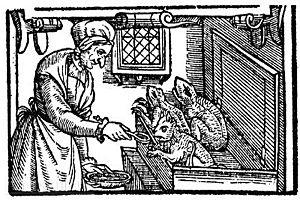
Un génie familier, démon familier ou tout simplement familier est, dans bon nombre de croyances d'Europe occidentale, une entité, animal ou esprit, parfois imaginaire et invisible, à laquelle les hommes s'adressent pour demander des conseils ou obtenir des services, en particulier liés à la sorcellerie. Les familiers peuvent servir leurs propriétaires comme domestiques, ouvriers agricoles, espions ou compagnons et les aider à ensorceler leurs ennemis, mais pas seulement puisqu'ils sont réputés pour inspirer les érudits, artistes et écrivains, à l'instar d'un esprit tutélaire ou d'une Muse. Le plus connu de ces génies familiers est le dæmon de Socrate, mais bon nombre d'érudits ont, au cours de l'histoire, fait référence à des entités de ce type, parfois sous le nom de bon génie ou esprit gardien. Les familiers sont aujourd'hui fortement liés à la pratique moderne de la sorcellerie, en particulier en Angleterre où il fait partie intégrante de la pratique. Son équivalent outre-Atlantique est le nagual.